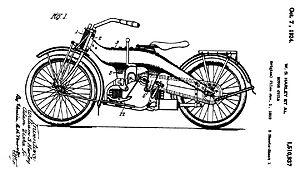
La Harley-Davidson Modèle W, aussi connu comme la Sport Twin, est une moto fabriquée par Harley-Davidson, de 1919 à 1923. Exceptionnellement pour une Harley-Davidson, le Modèle W était équipée d'un moteur flat-twin et d'une fourche à lames. Le Modèle W battit des records de vitesse sur les pistes de New York à Chicago et de la frontière entre le Canada et les États–unis jusqu'à celle du Mexique. Le ralentissement des ventes sur le marché intérieur entraîna la fin de sa production au bout de quatre ans.